West Lake

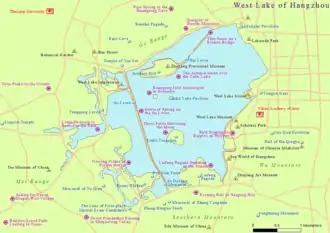
Map of West Lake

During the period of Wuyue Kingdom (907–978), numerous temples, pagodas, shrines, and grottoes were built or expanded around the lake, including Lingyin, Zhaoqing, Jingci, Li’an, Liutong, and Taoguang temples, as well as the Baochu, Liuhe, Leifeng, and White pagodas, due to the devotion of its rulers to Buddhism. Since the 12th and 13th centuries, these temples, frequently visited by Japanese monks, played a significant role in circulating cultural images of the lake across East Asia, as these visitors returned to their home countries.